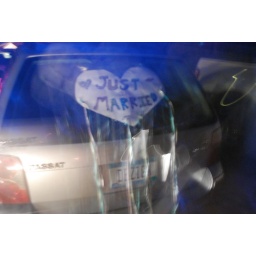
Someone... snuck a sign onto the back of our car :) Photo by Krista Shold.